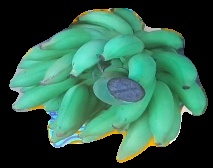
Variety: elakki-bale
Grade: grade2